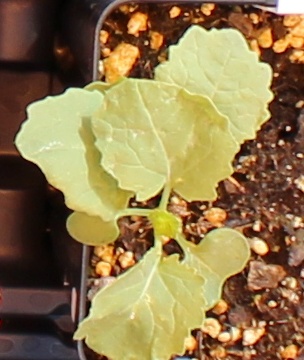
Label: Canola